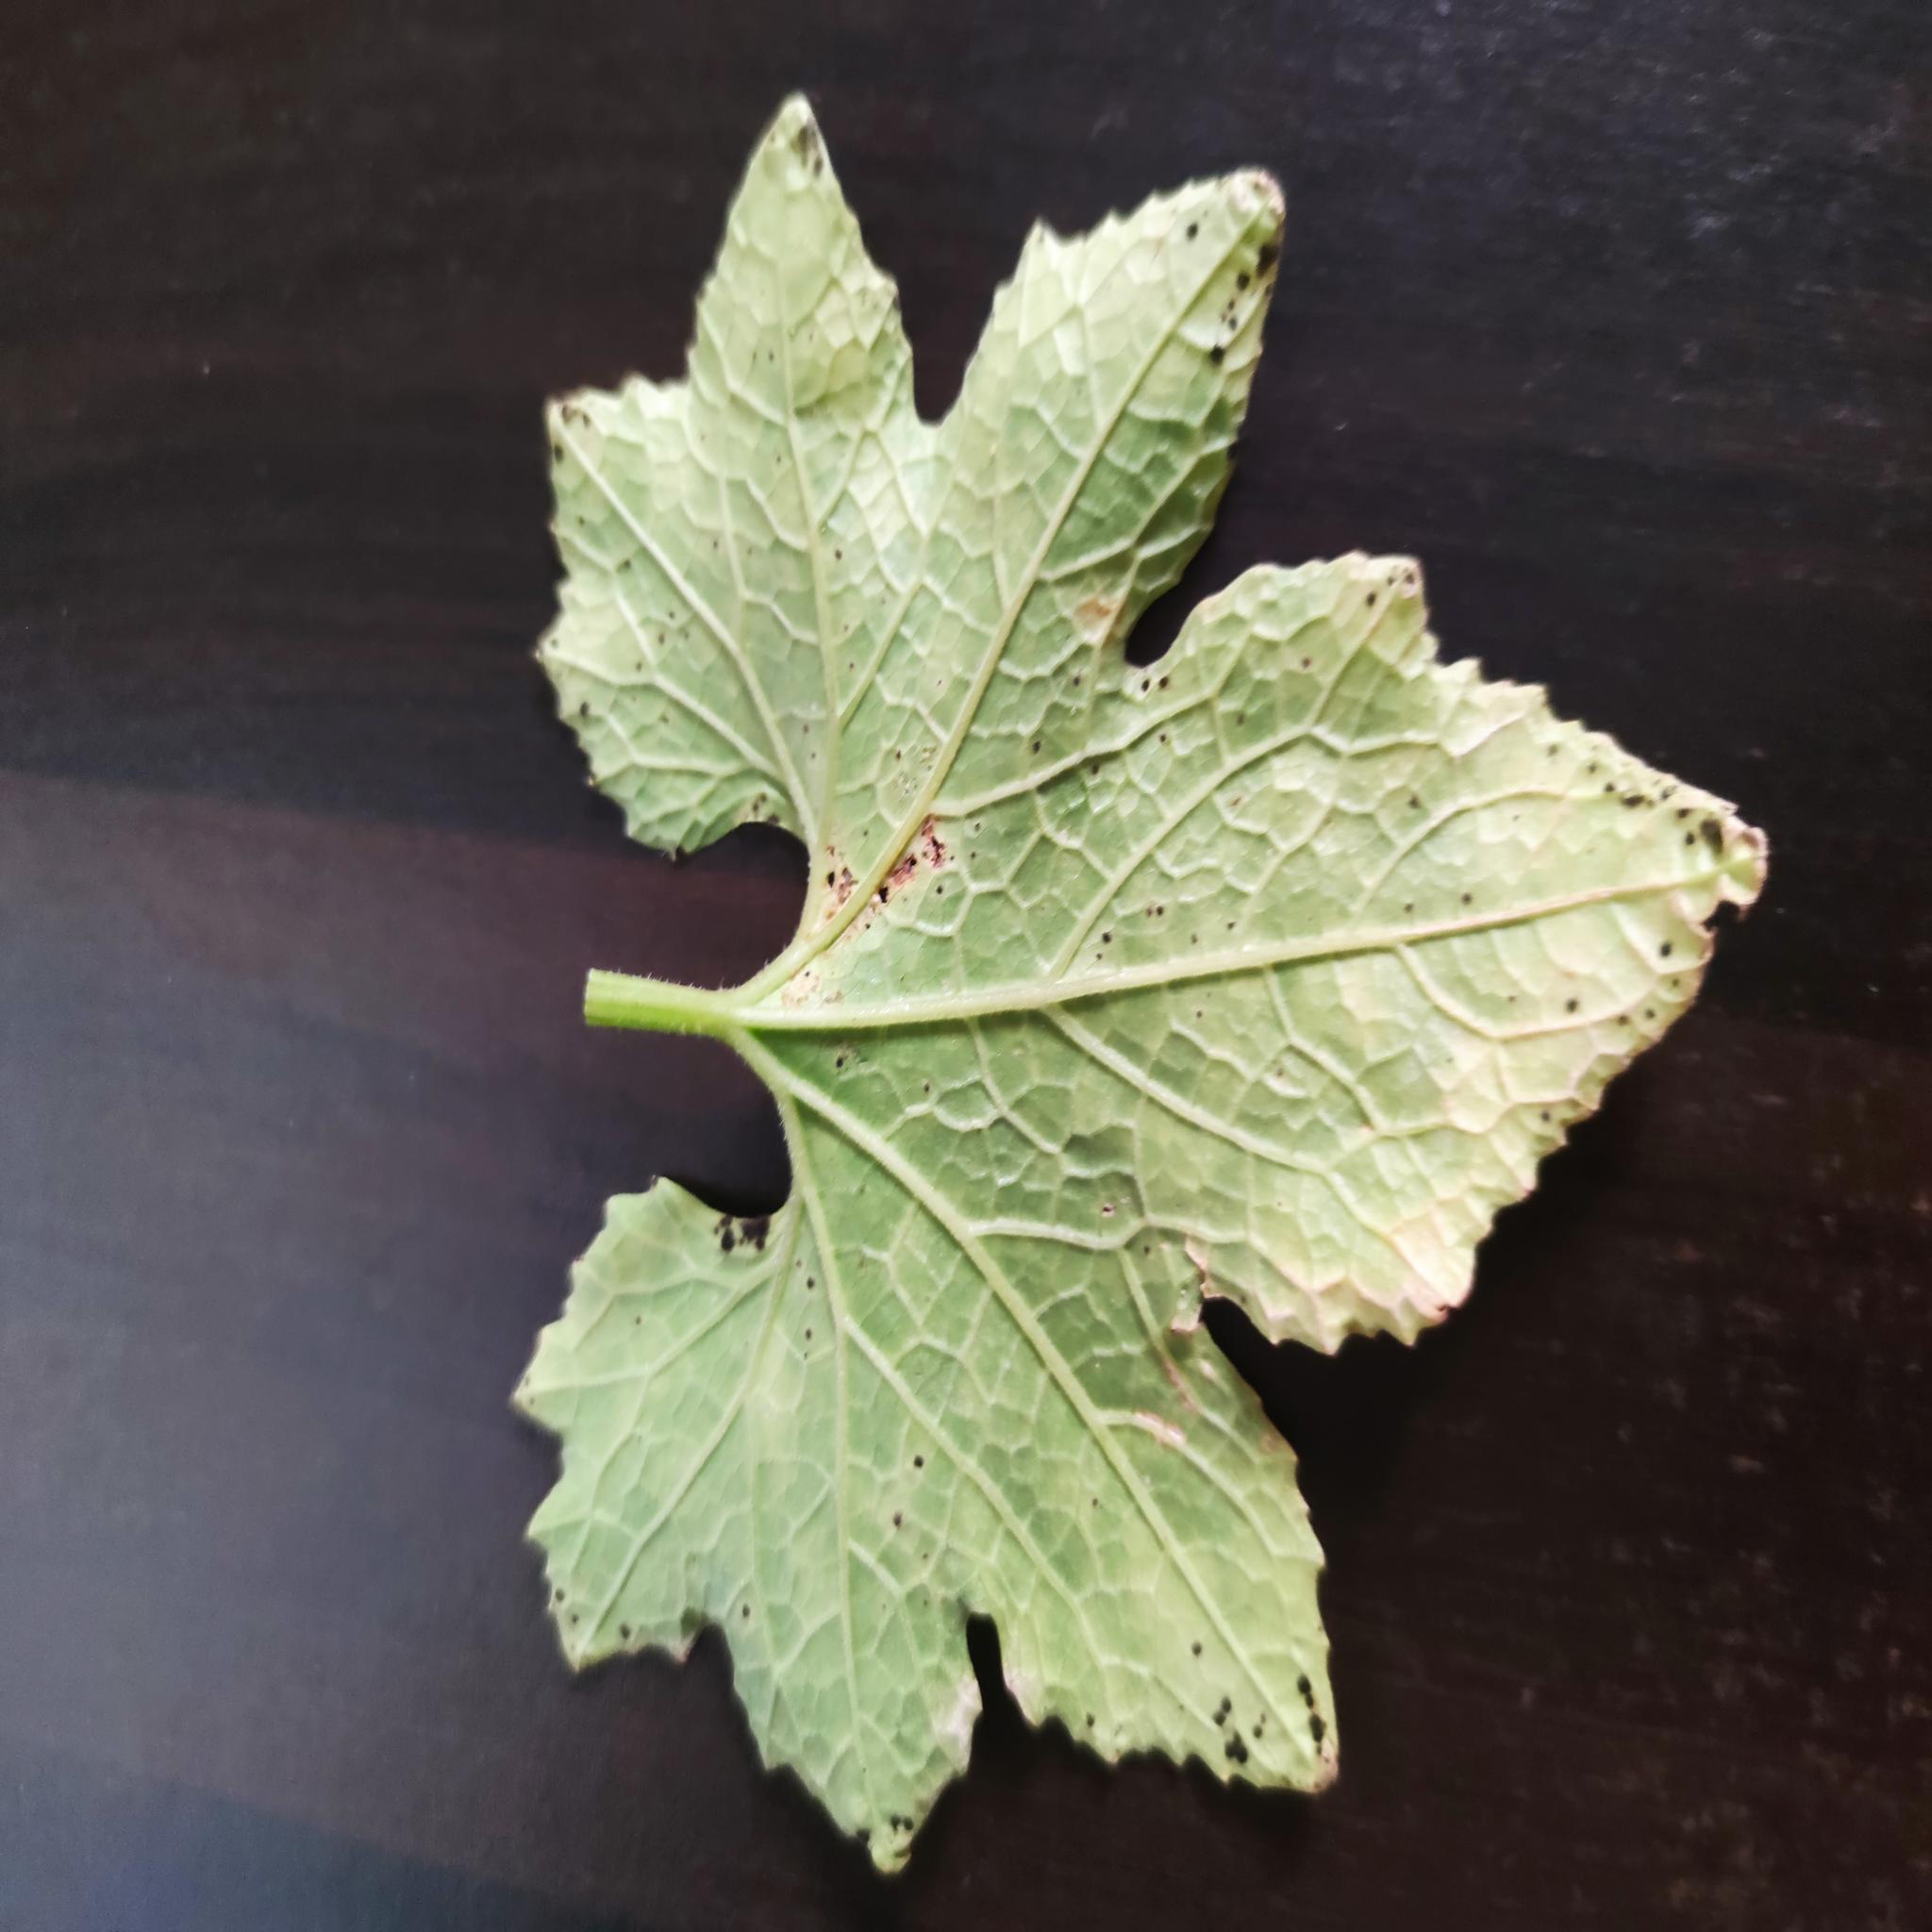
Label: Aphid